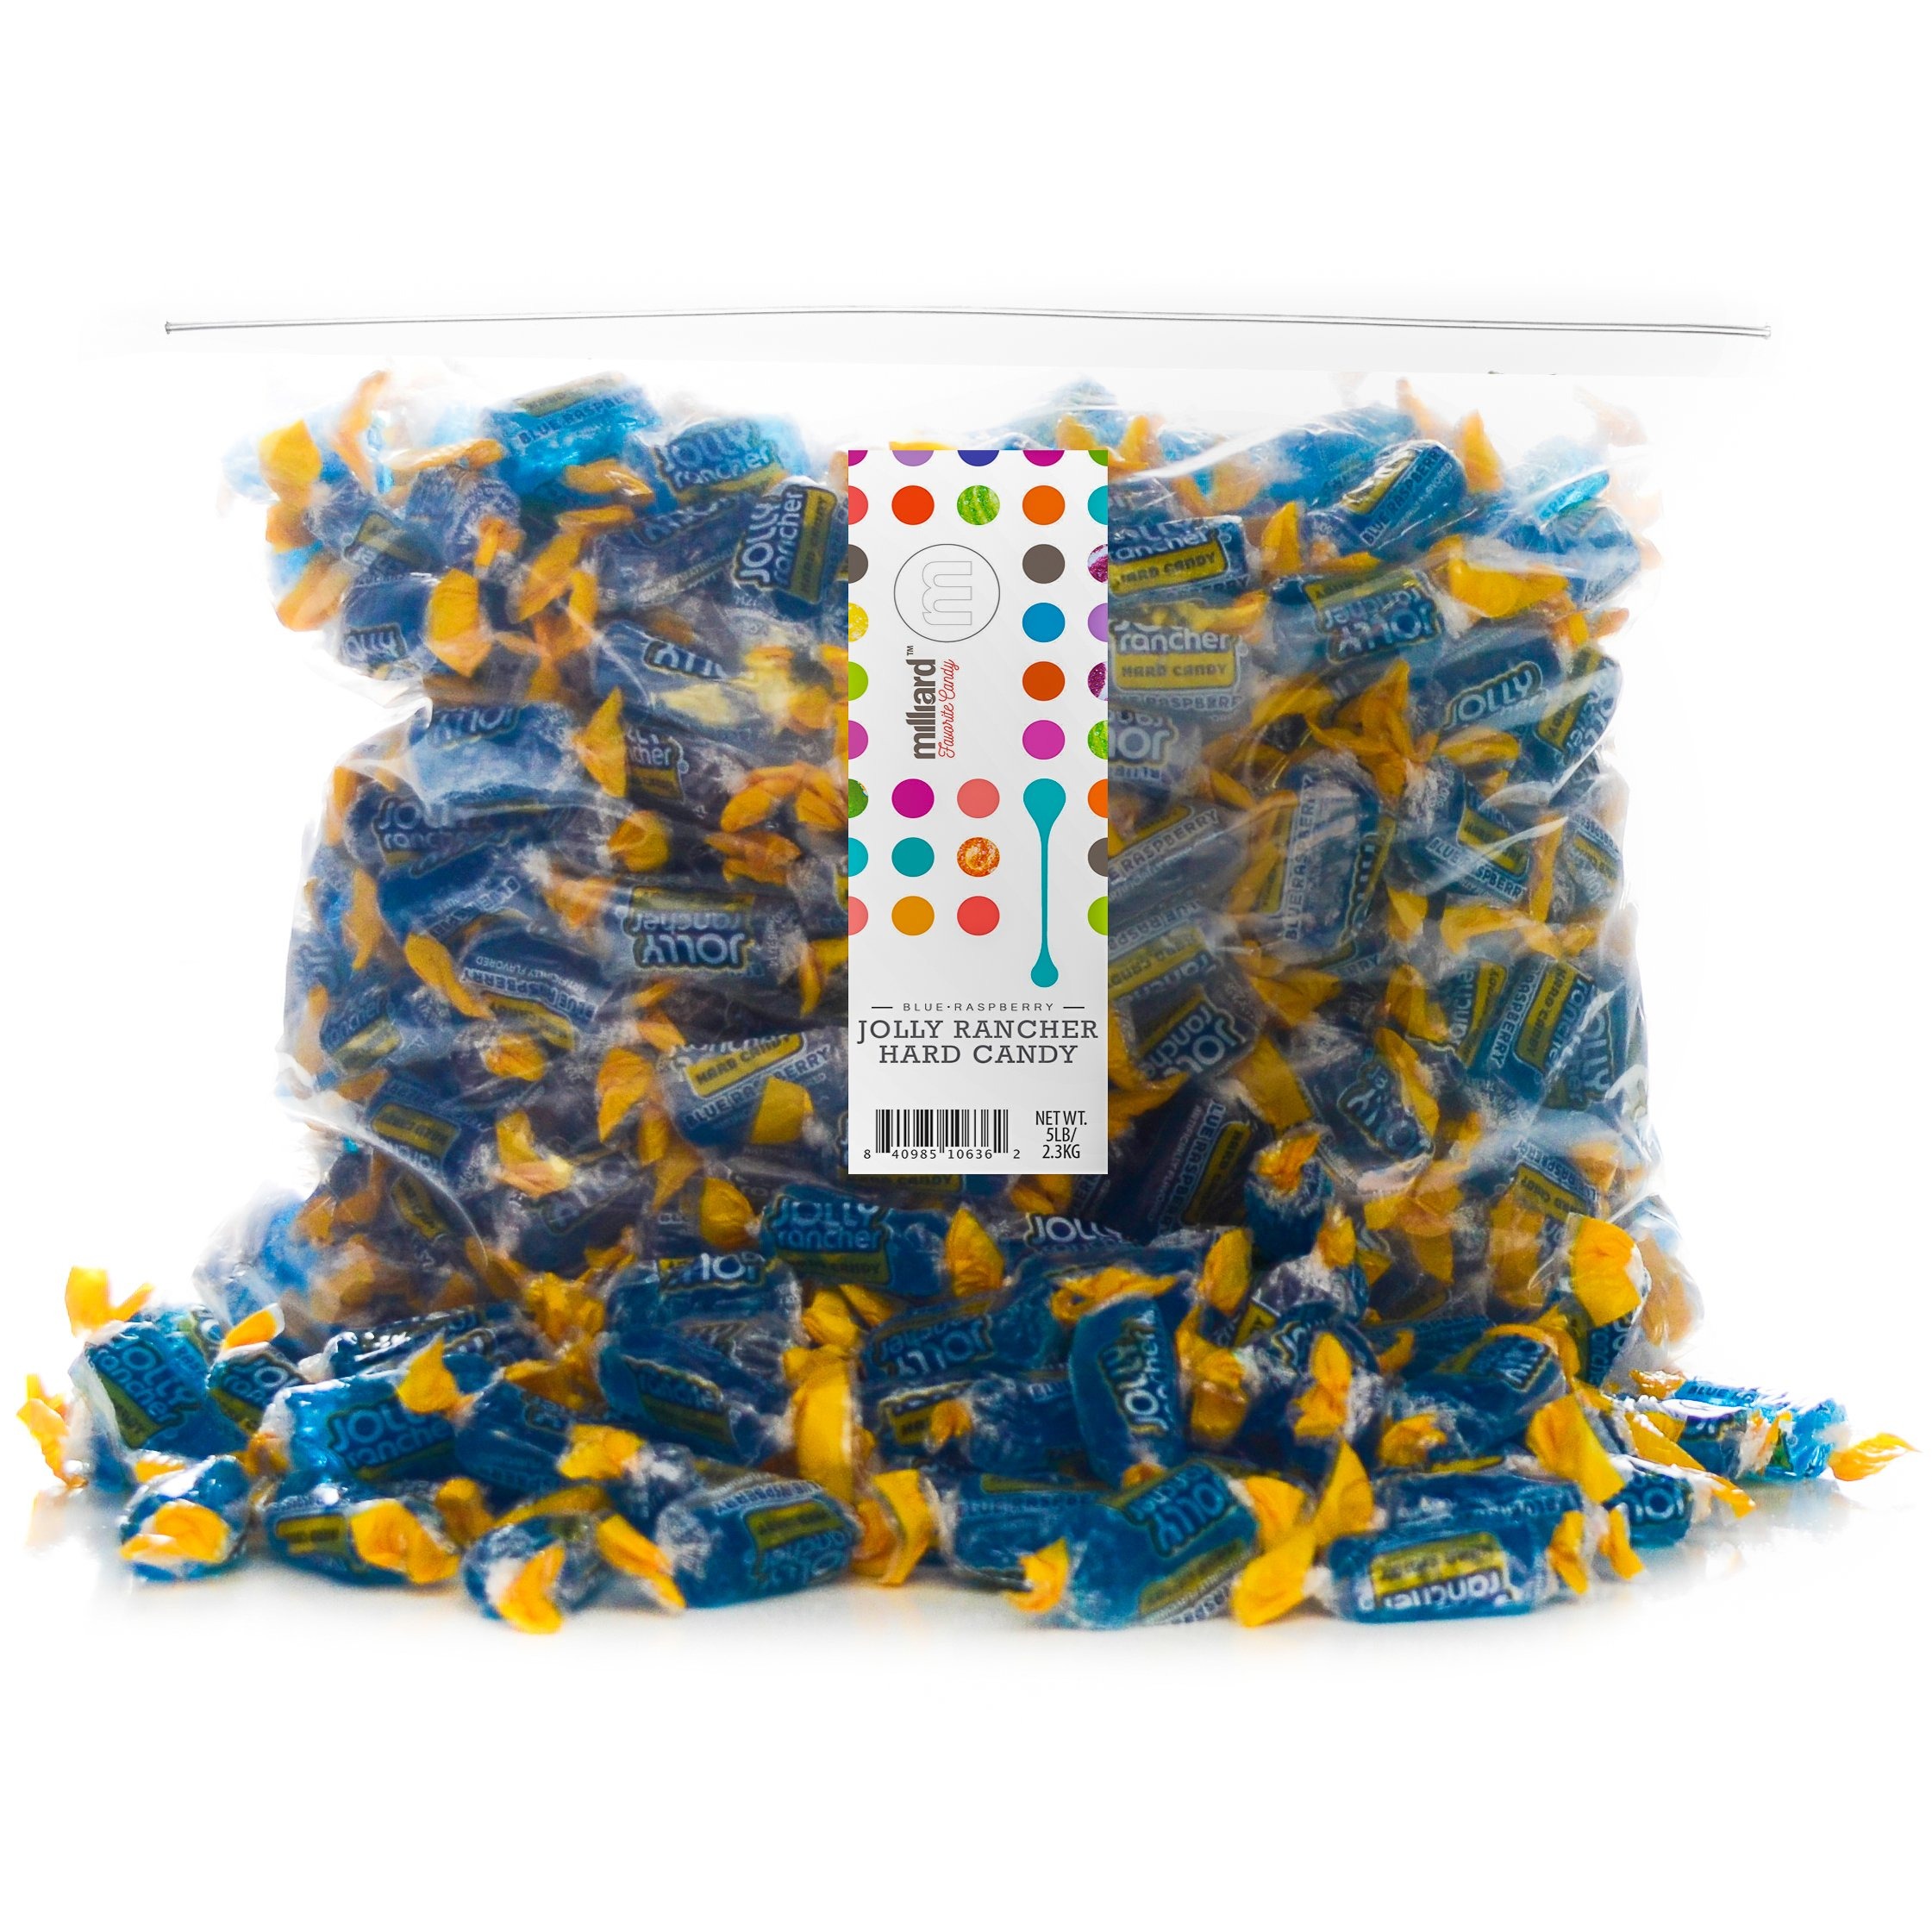
Item Name: Jolly Rancher Hard Candy - Blue Raspberry - 5 Pound Resealable Bag
Product Description: 5lb Blue Raspberry
Value: 80.0
Unit: Ounce

Price: 50.33